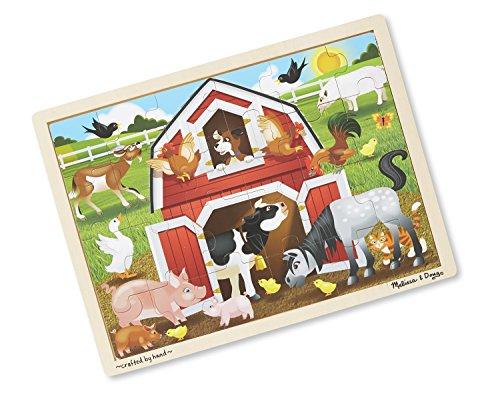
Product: Melissa & Doug Barnyard Wooden Jigsaw Puzzle (24 pcs)
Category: Toys & Games | Puzzles | Jigsaw Puzzles
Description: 24-piece wooden jigsaw puzzle.
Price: $7.99
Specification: ProductDimensions:16x12x1inches|ItemWeight:1.28ounces|ShippingWeight:1.15pounds(Viewshippingratesandpolicies)|DomesticShipping:ItemcanbeshippedwithinU.S.|InternationalShipping:ThisitemcanbeshippedtoselectcountriesoutsideoftheU.S.LearnMore|ASIN:B00HEZ0APE|Itemmodelnumber:9061|Manufacturerrecommendedage:36months-5years